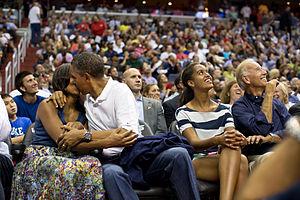
Le kiss cam est un baiser devant une caméra, particulièrement populaire aux États-Unis et au Canada lors des événements sportifs.